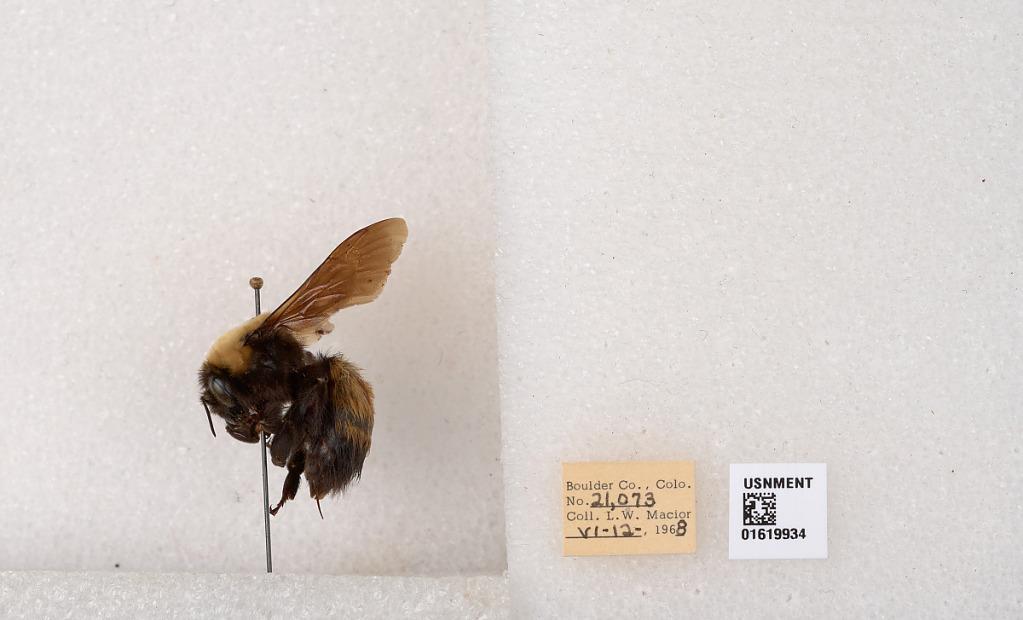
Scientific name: Bombus (Bombus) nevadensis Cresson